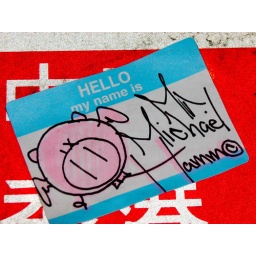
spotted on a street sign in NYC chinatown.